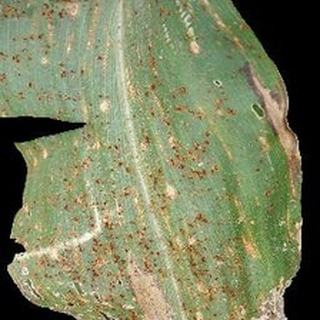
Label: corn_common_rust